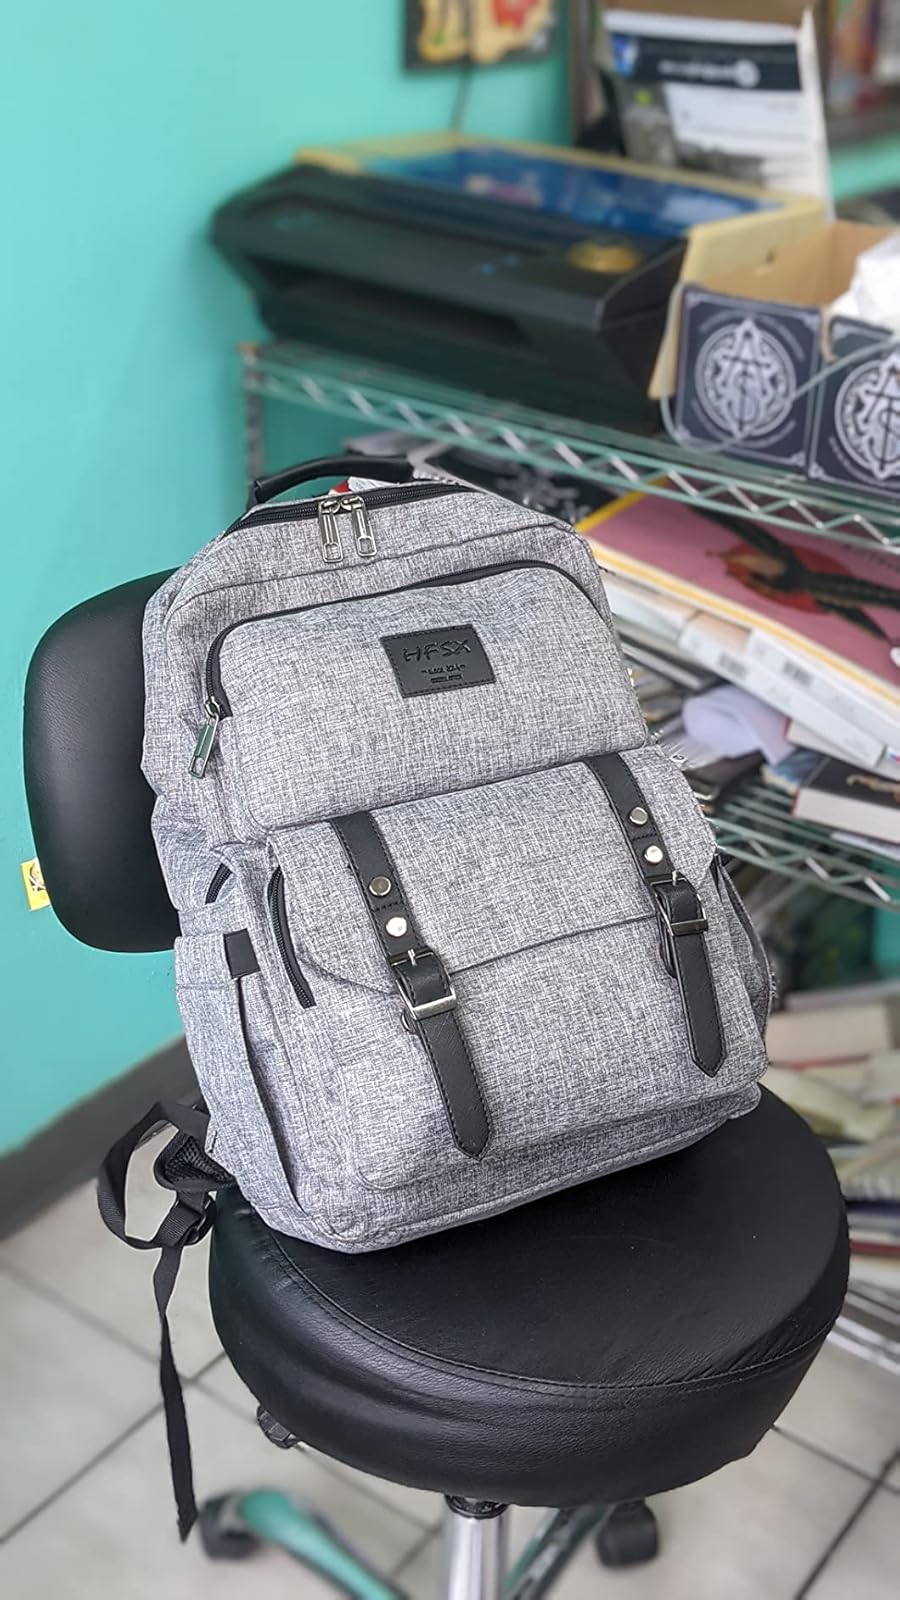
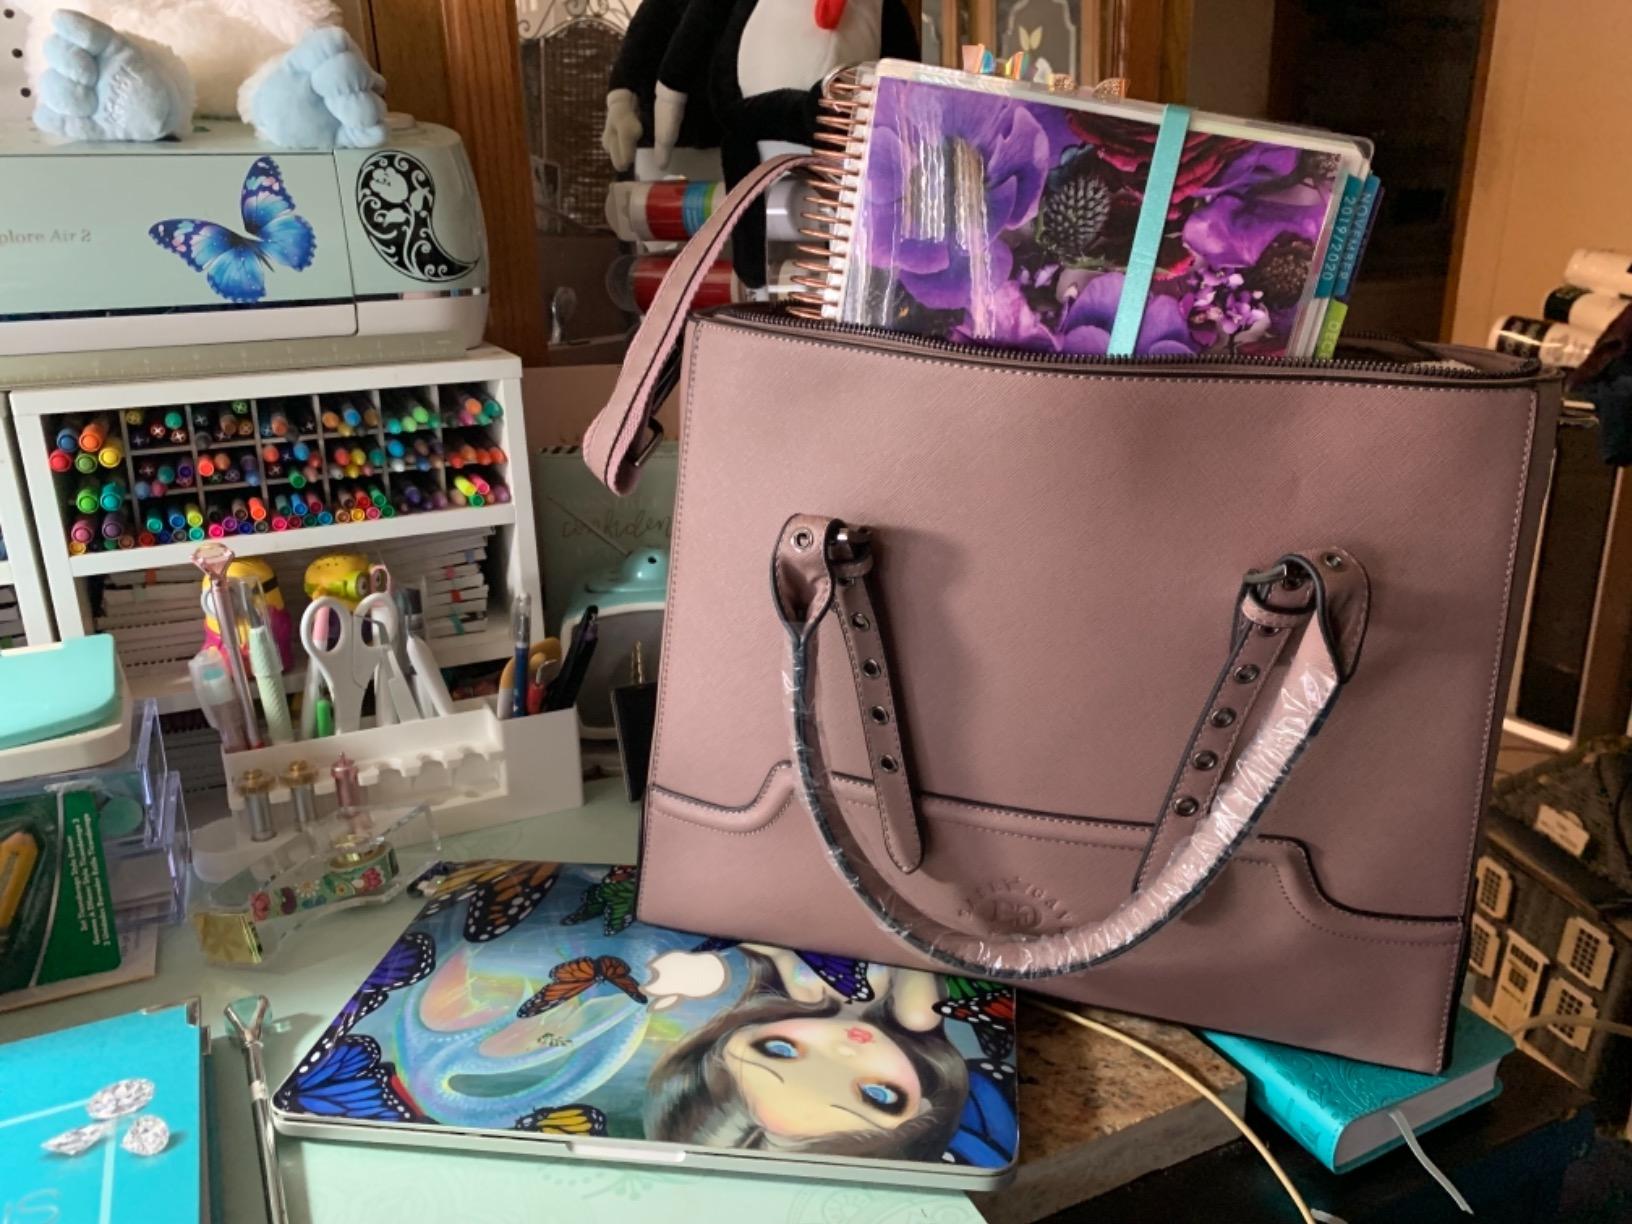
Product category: bag
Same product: no